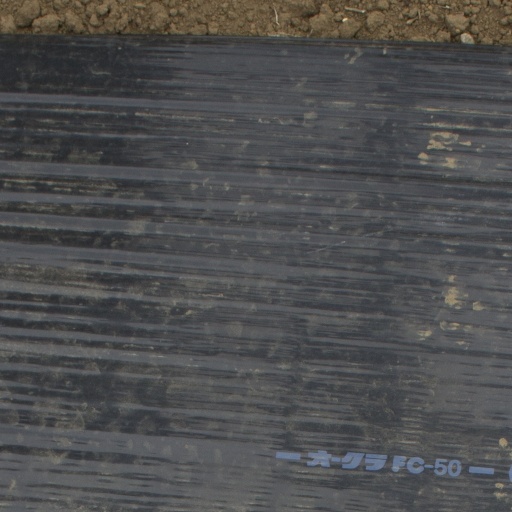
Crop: Jerusalem artichoke